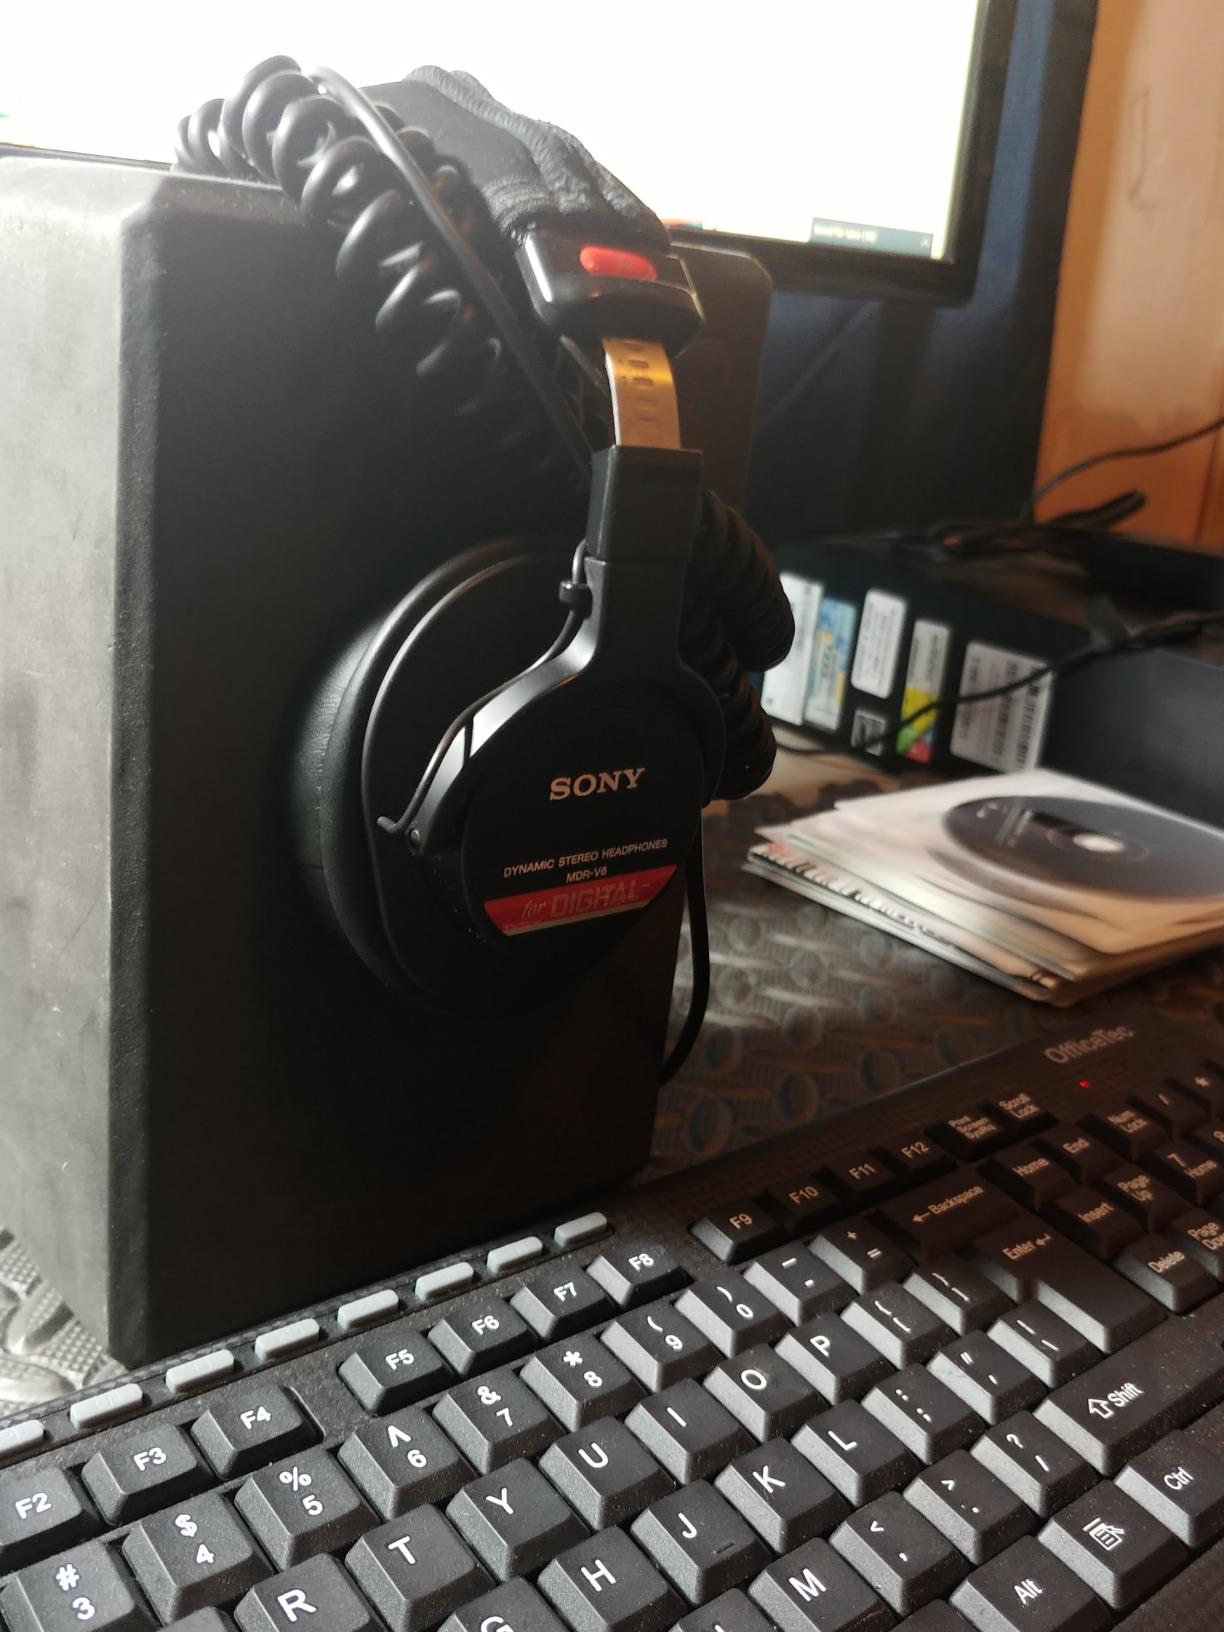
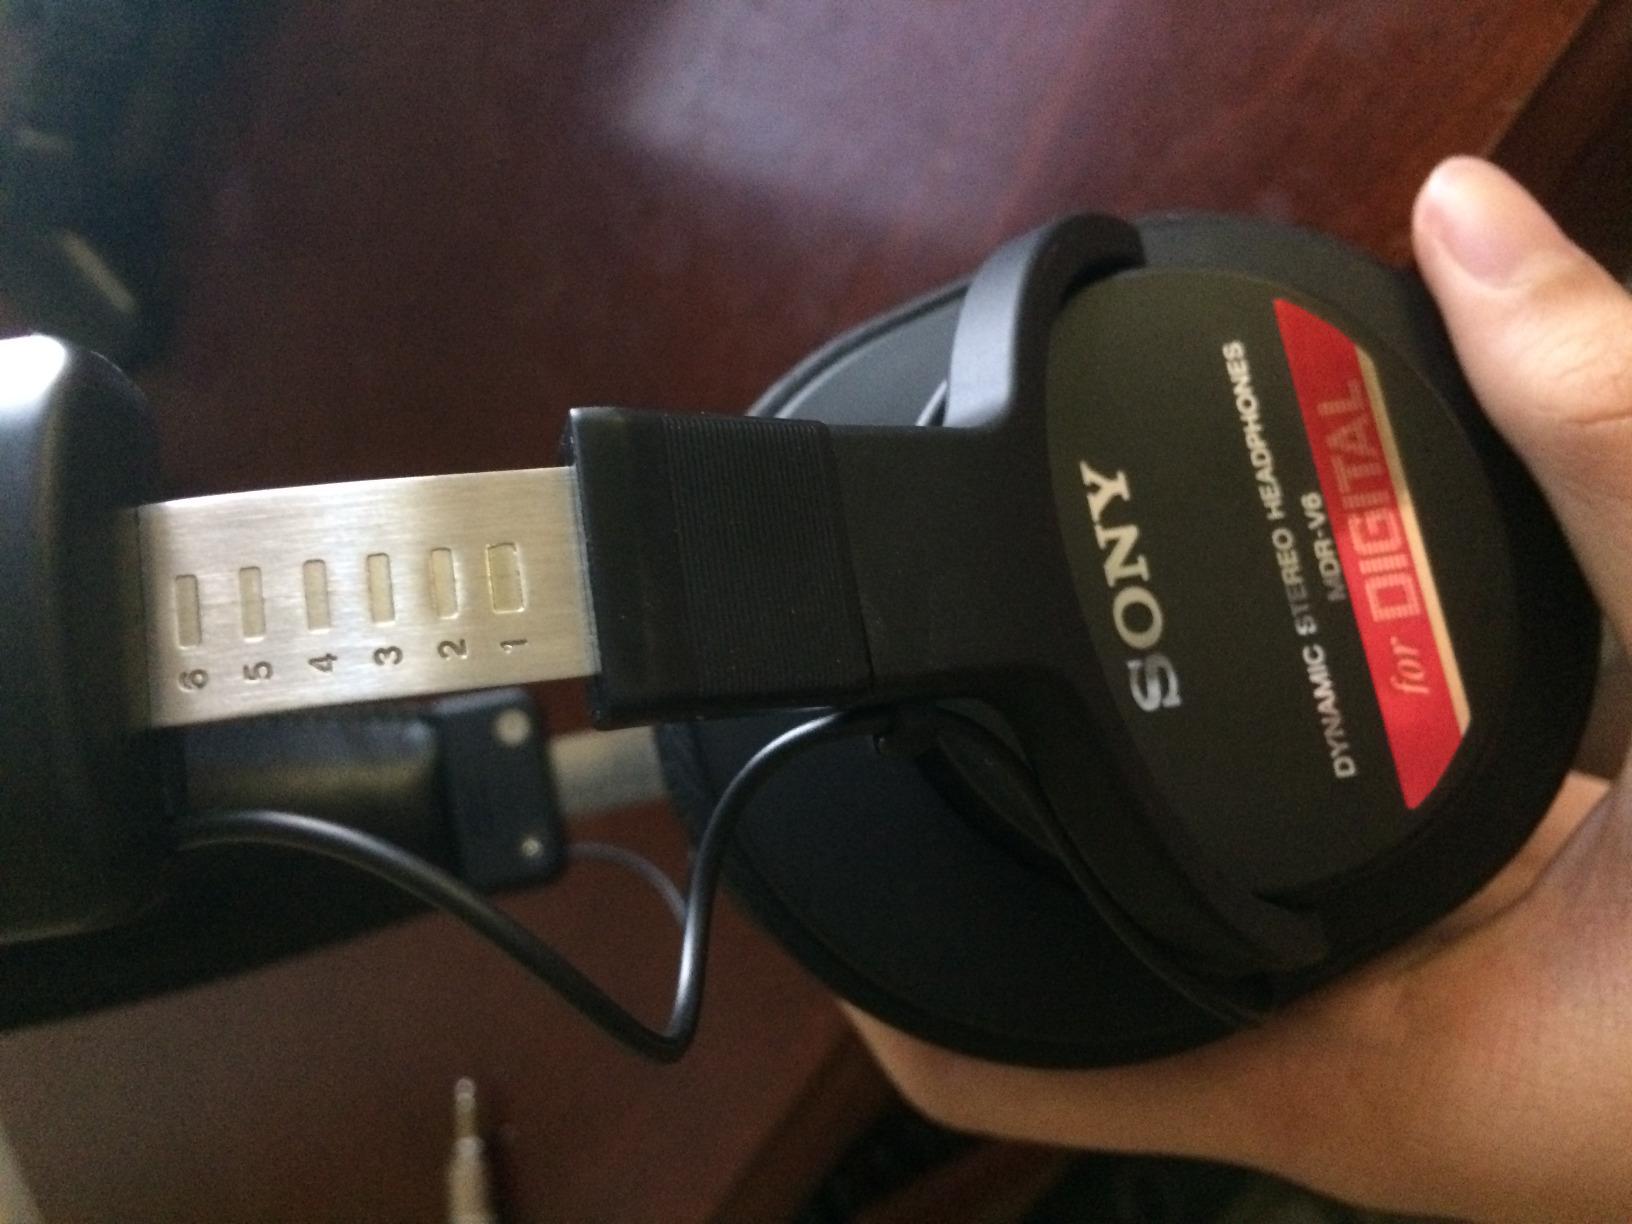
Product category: headphones
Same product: yes